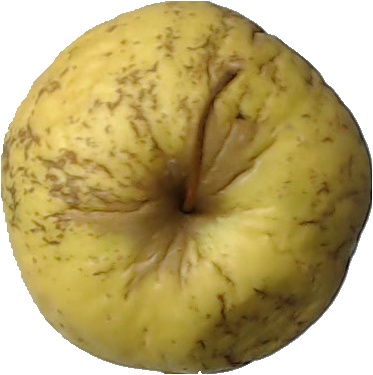
Label: apple_golden_1